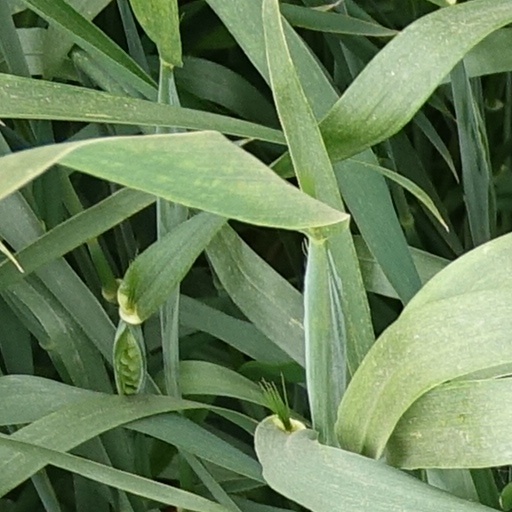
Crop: wheat